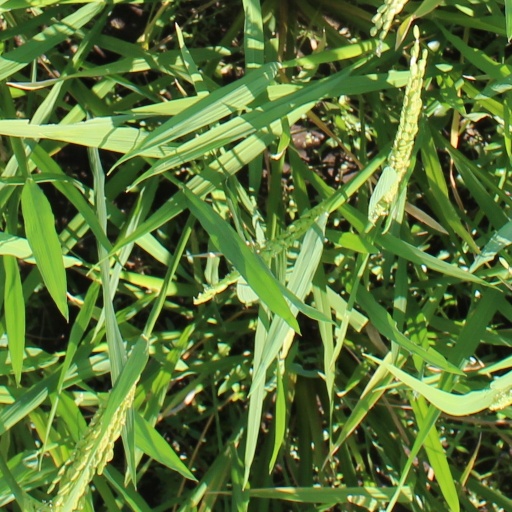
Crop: rice